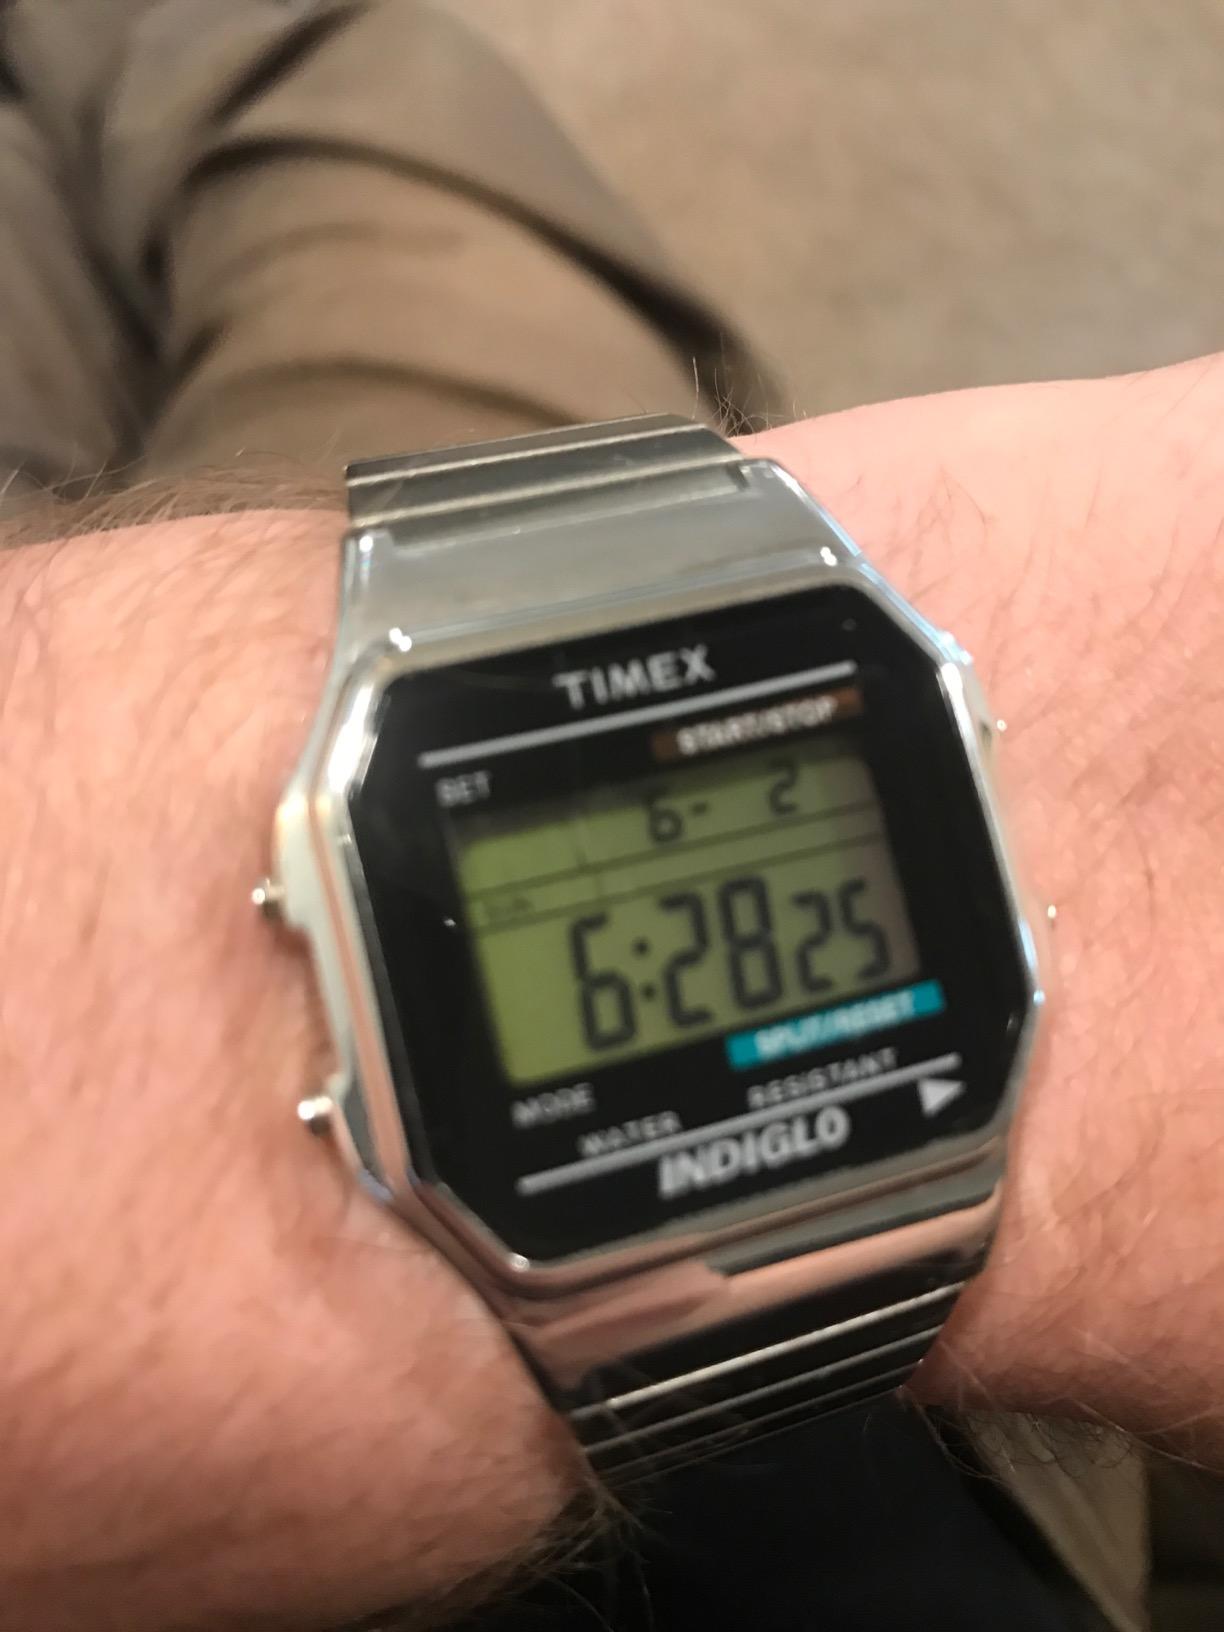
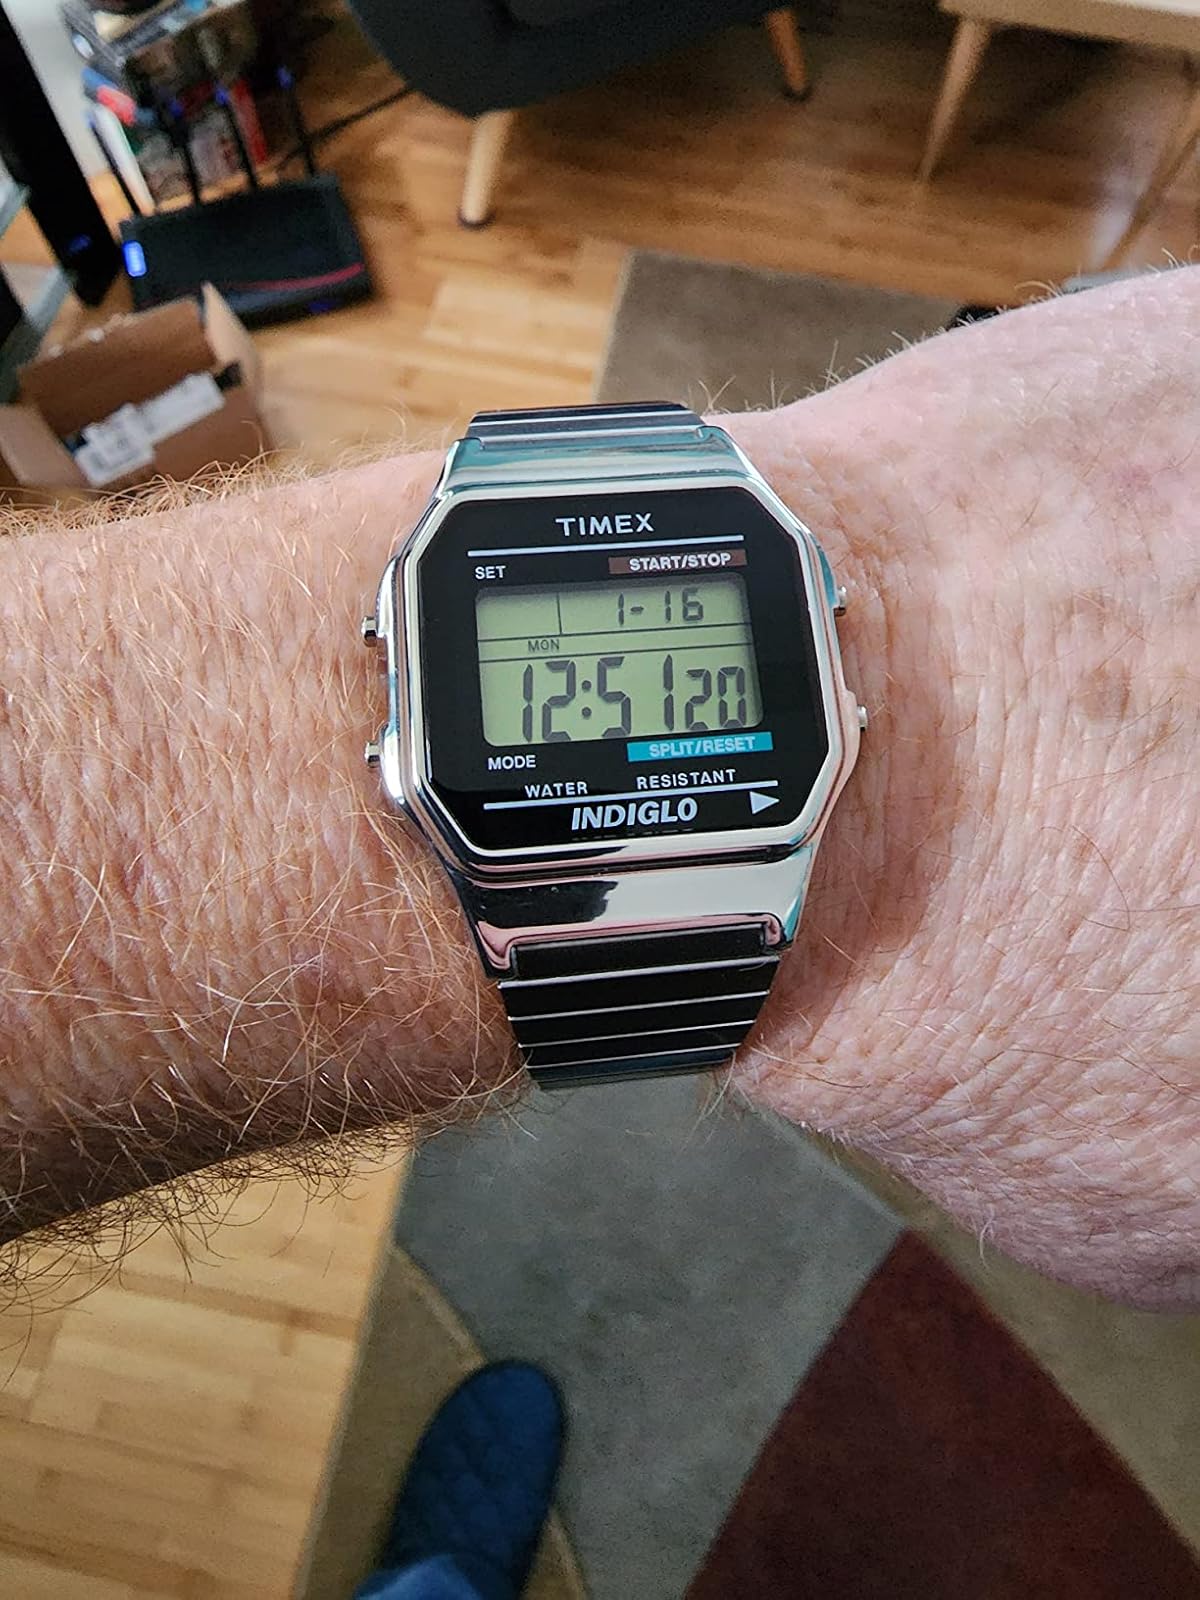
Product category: accessories_watch
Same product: yes